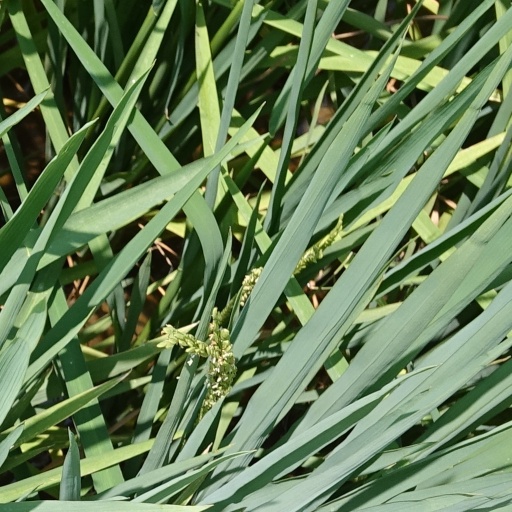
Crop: rice